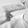
ASL letter: H